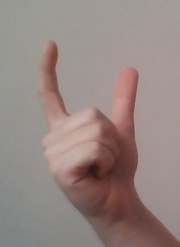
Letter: nun